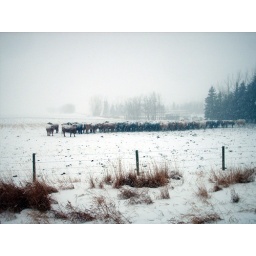
frozen cows in a field